Laufen, Switzerland

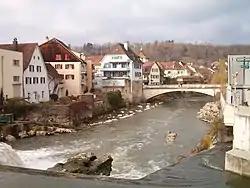
Birs river at Laufen

Laufen has an area, , of . Of this area, or 27.0% is used for agricultural purposes, while or 52.8% is forested. Of the rest of the land, or 18.9% is settled (buildings or roads), or 0.9% is either rivers or lakes and or 0.2% is unproductive land.